Joan Bardina Castarà

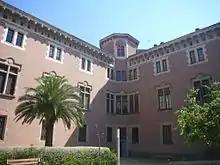
Barcelona seminary

In 1906 Bardina married Josepa Soronellas Brosé (1880-1910), a feminist activist; her father was involved in housekeeping, printing and distribution of a periodical Bardina worked with. In 1907 their only child, Remedios (Reimei) Bardina Soronellas, was born. The girl initially lived with her parents and then with her widowed father in Barcelona, after his departure to stay with her grandmother. Remedios was the first female law graduate of the University of Barcelona and among the first three female PhD graduates from the University of Madrid, to gain another PhD from the University of Berlin. She married Yen Huai Liu, a fellow PhD student from China. In the 1930s the couple settled in China and later, together with seven children, in Taiwan. In 1921, already in Chile, Bardina remarried with a local girl Raquel Venegas (born 1902); none of the sources consulted offers any information on her family. The couple had 4 children, Joan, Raquel, Rebeca and Marta, born between 1922 and 1927. Joan Bardina Venegas married Yolanda Carvajal from Peumo, Chile, in 1946 and had four children: Yoli (1948), Joan (1949), Jorge (1950) and Veronica Remei (1954). All of Joan Bardina Castara's grandchildren married and had a total of 25 great-grandchildren;